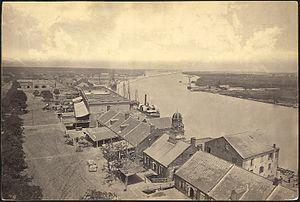
La marche de Sherman vers la mer est le nom couramment donné à la campagne de Savannah, qui regroupe les manœuvres militaires menées sur le territoire de la Géorgie, du 15 novembre au 21 décembre 1864, par le major-général nordiste William Tecumseh Sherman.